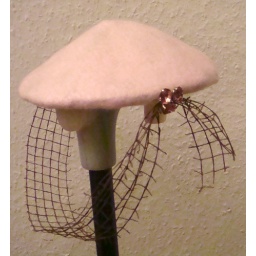
The 'Pretty Thing' had/ headpiece. Materials: felt over paper pulp base, brown weil, crystal buttons [pink]